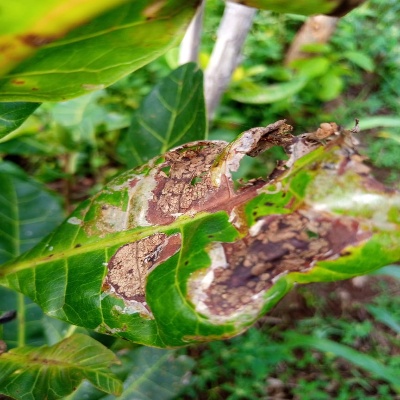
Crop: Cashew
Condition: leaf miner